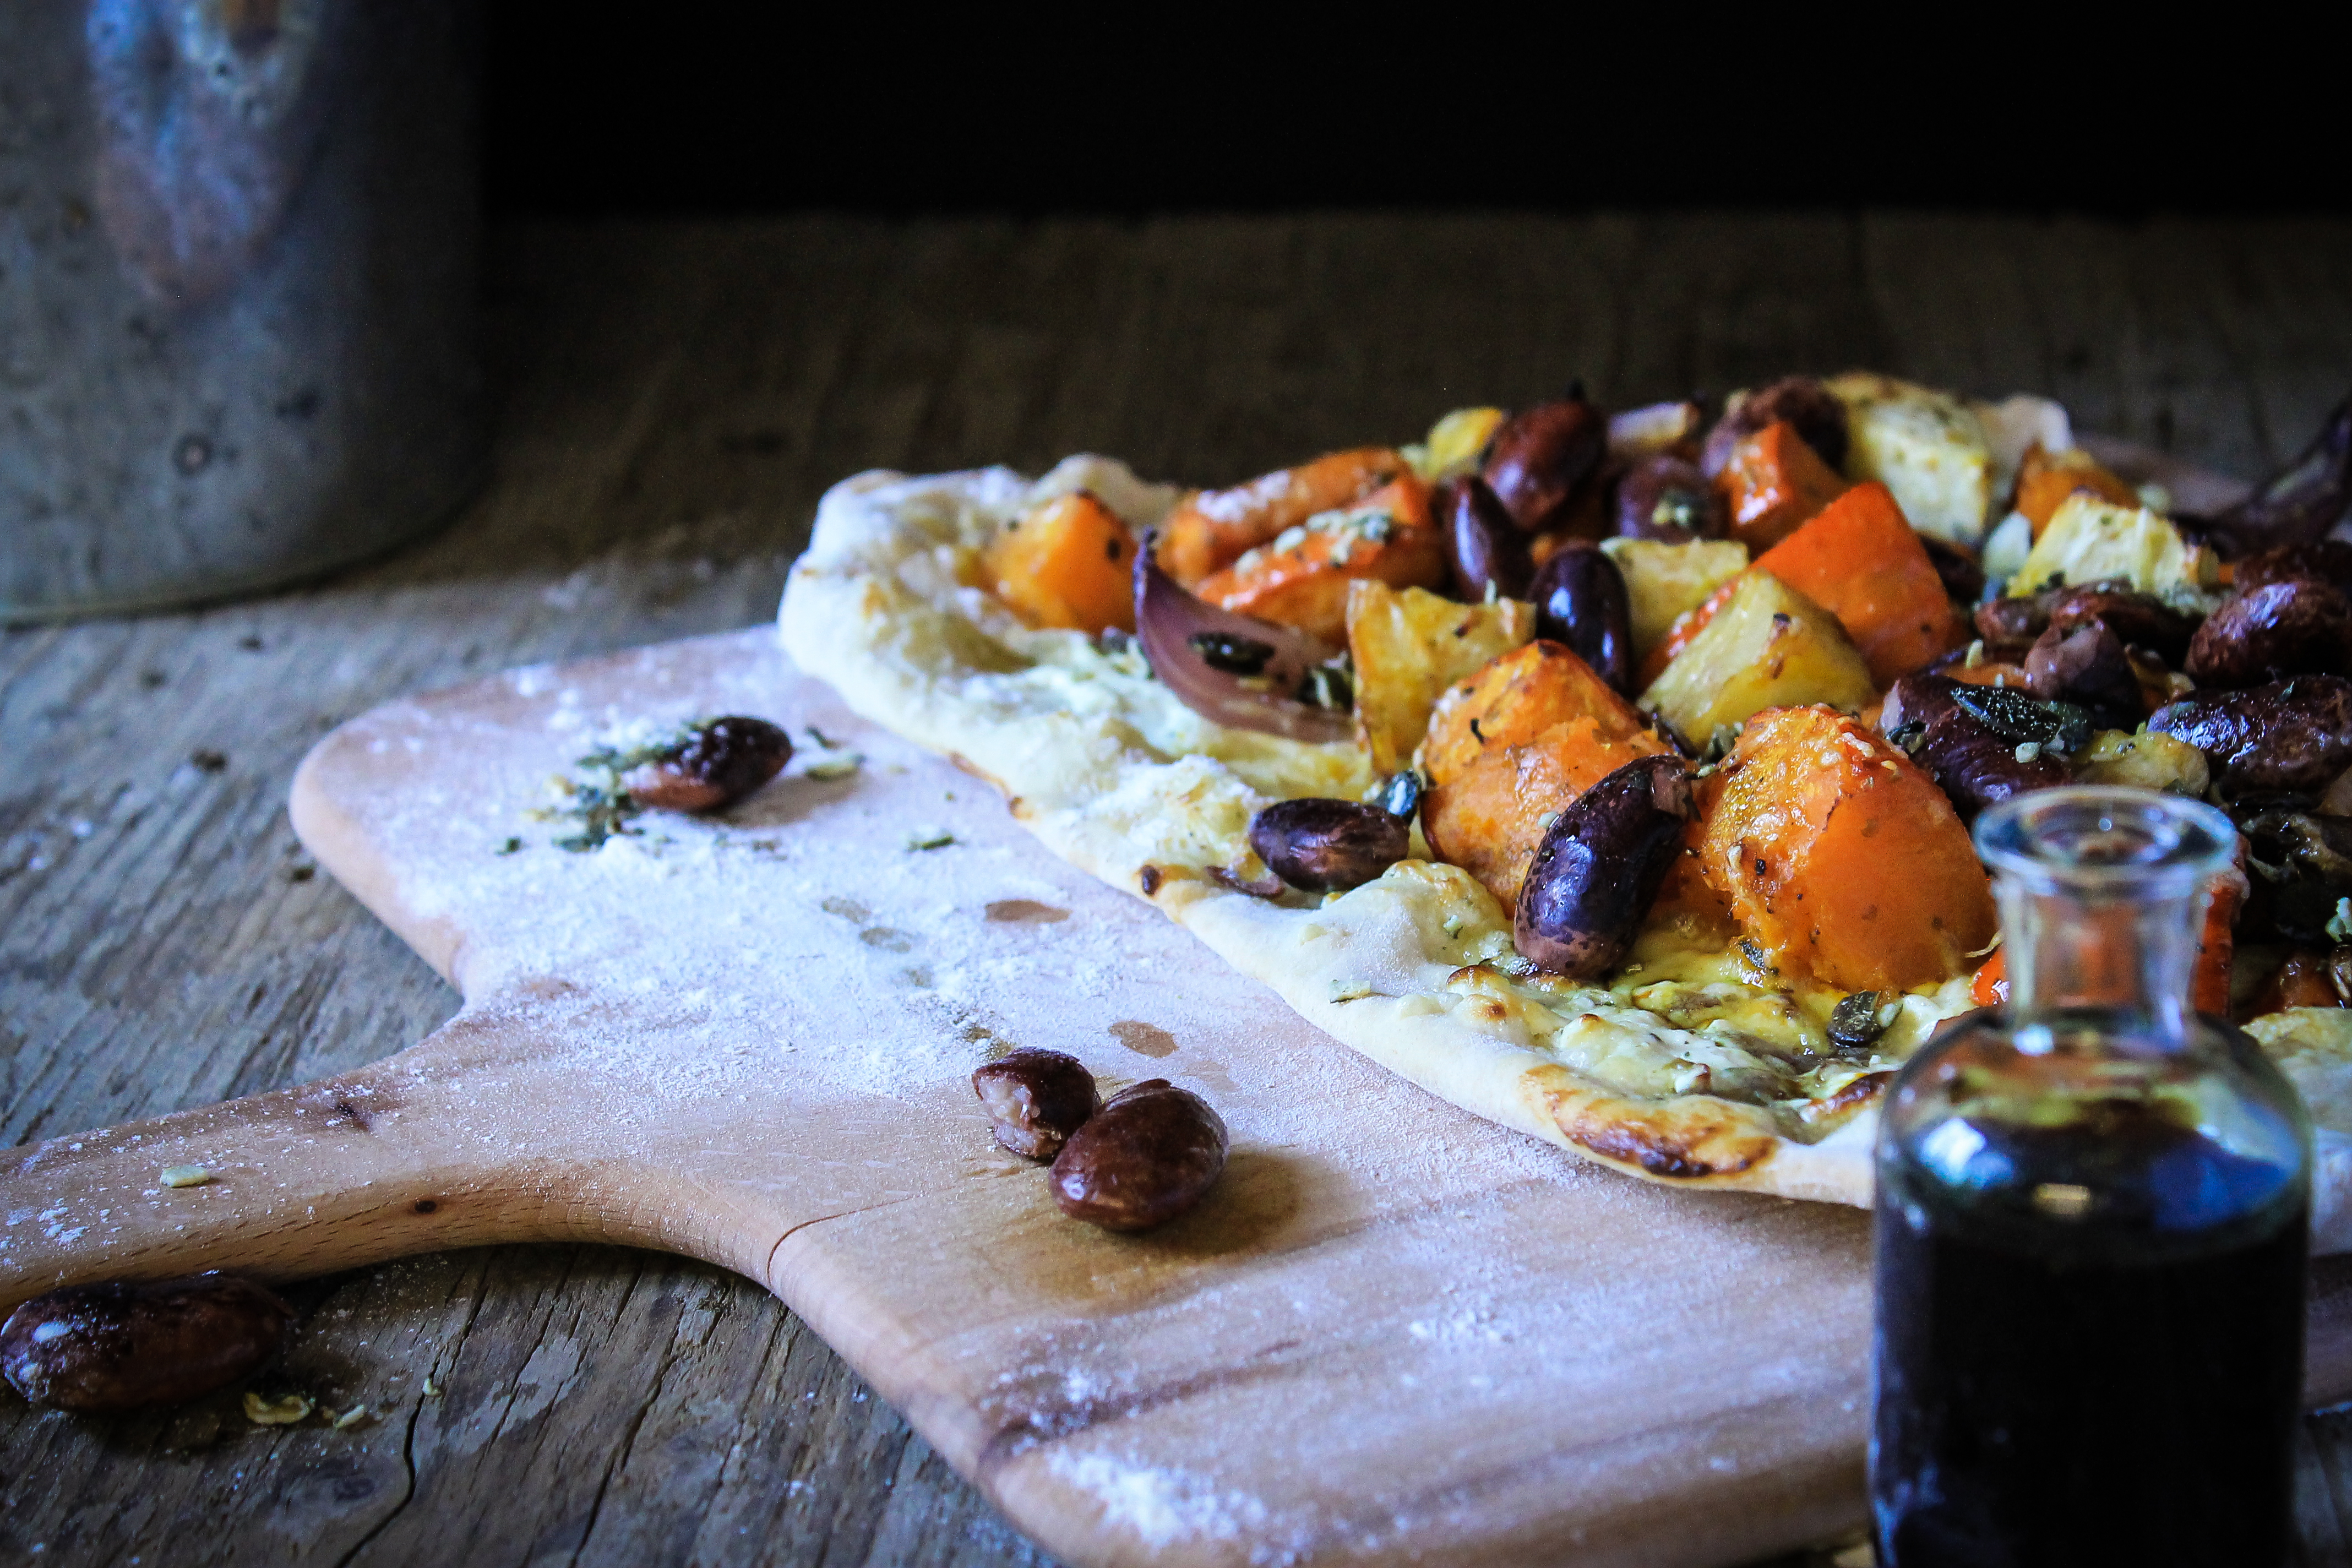
food, dish, cuisine, ingredient, produce, recipe, vegetarian food, vegetable